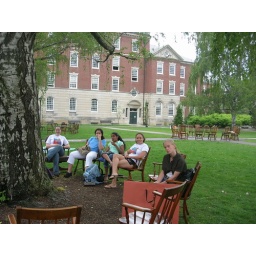
The Harkness table set up around a tree in the Wetherell quad.